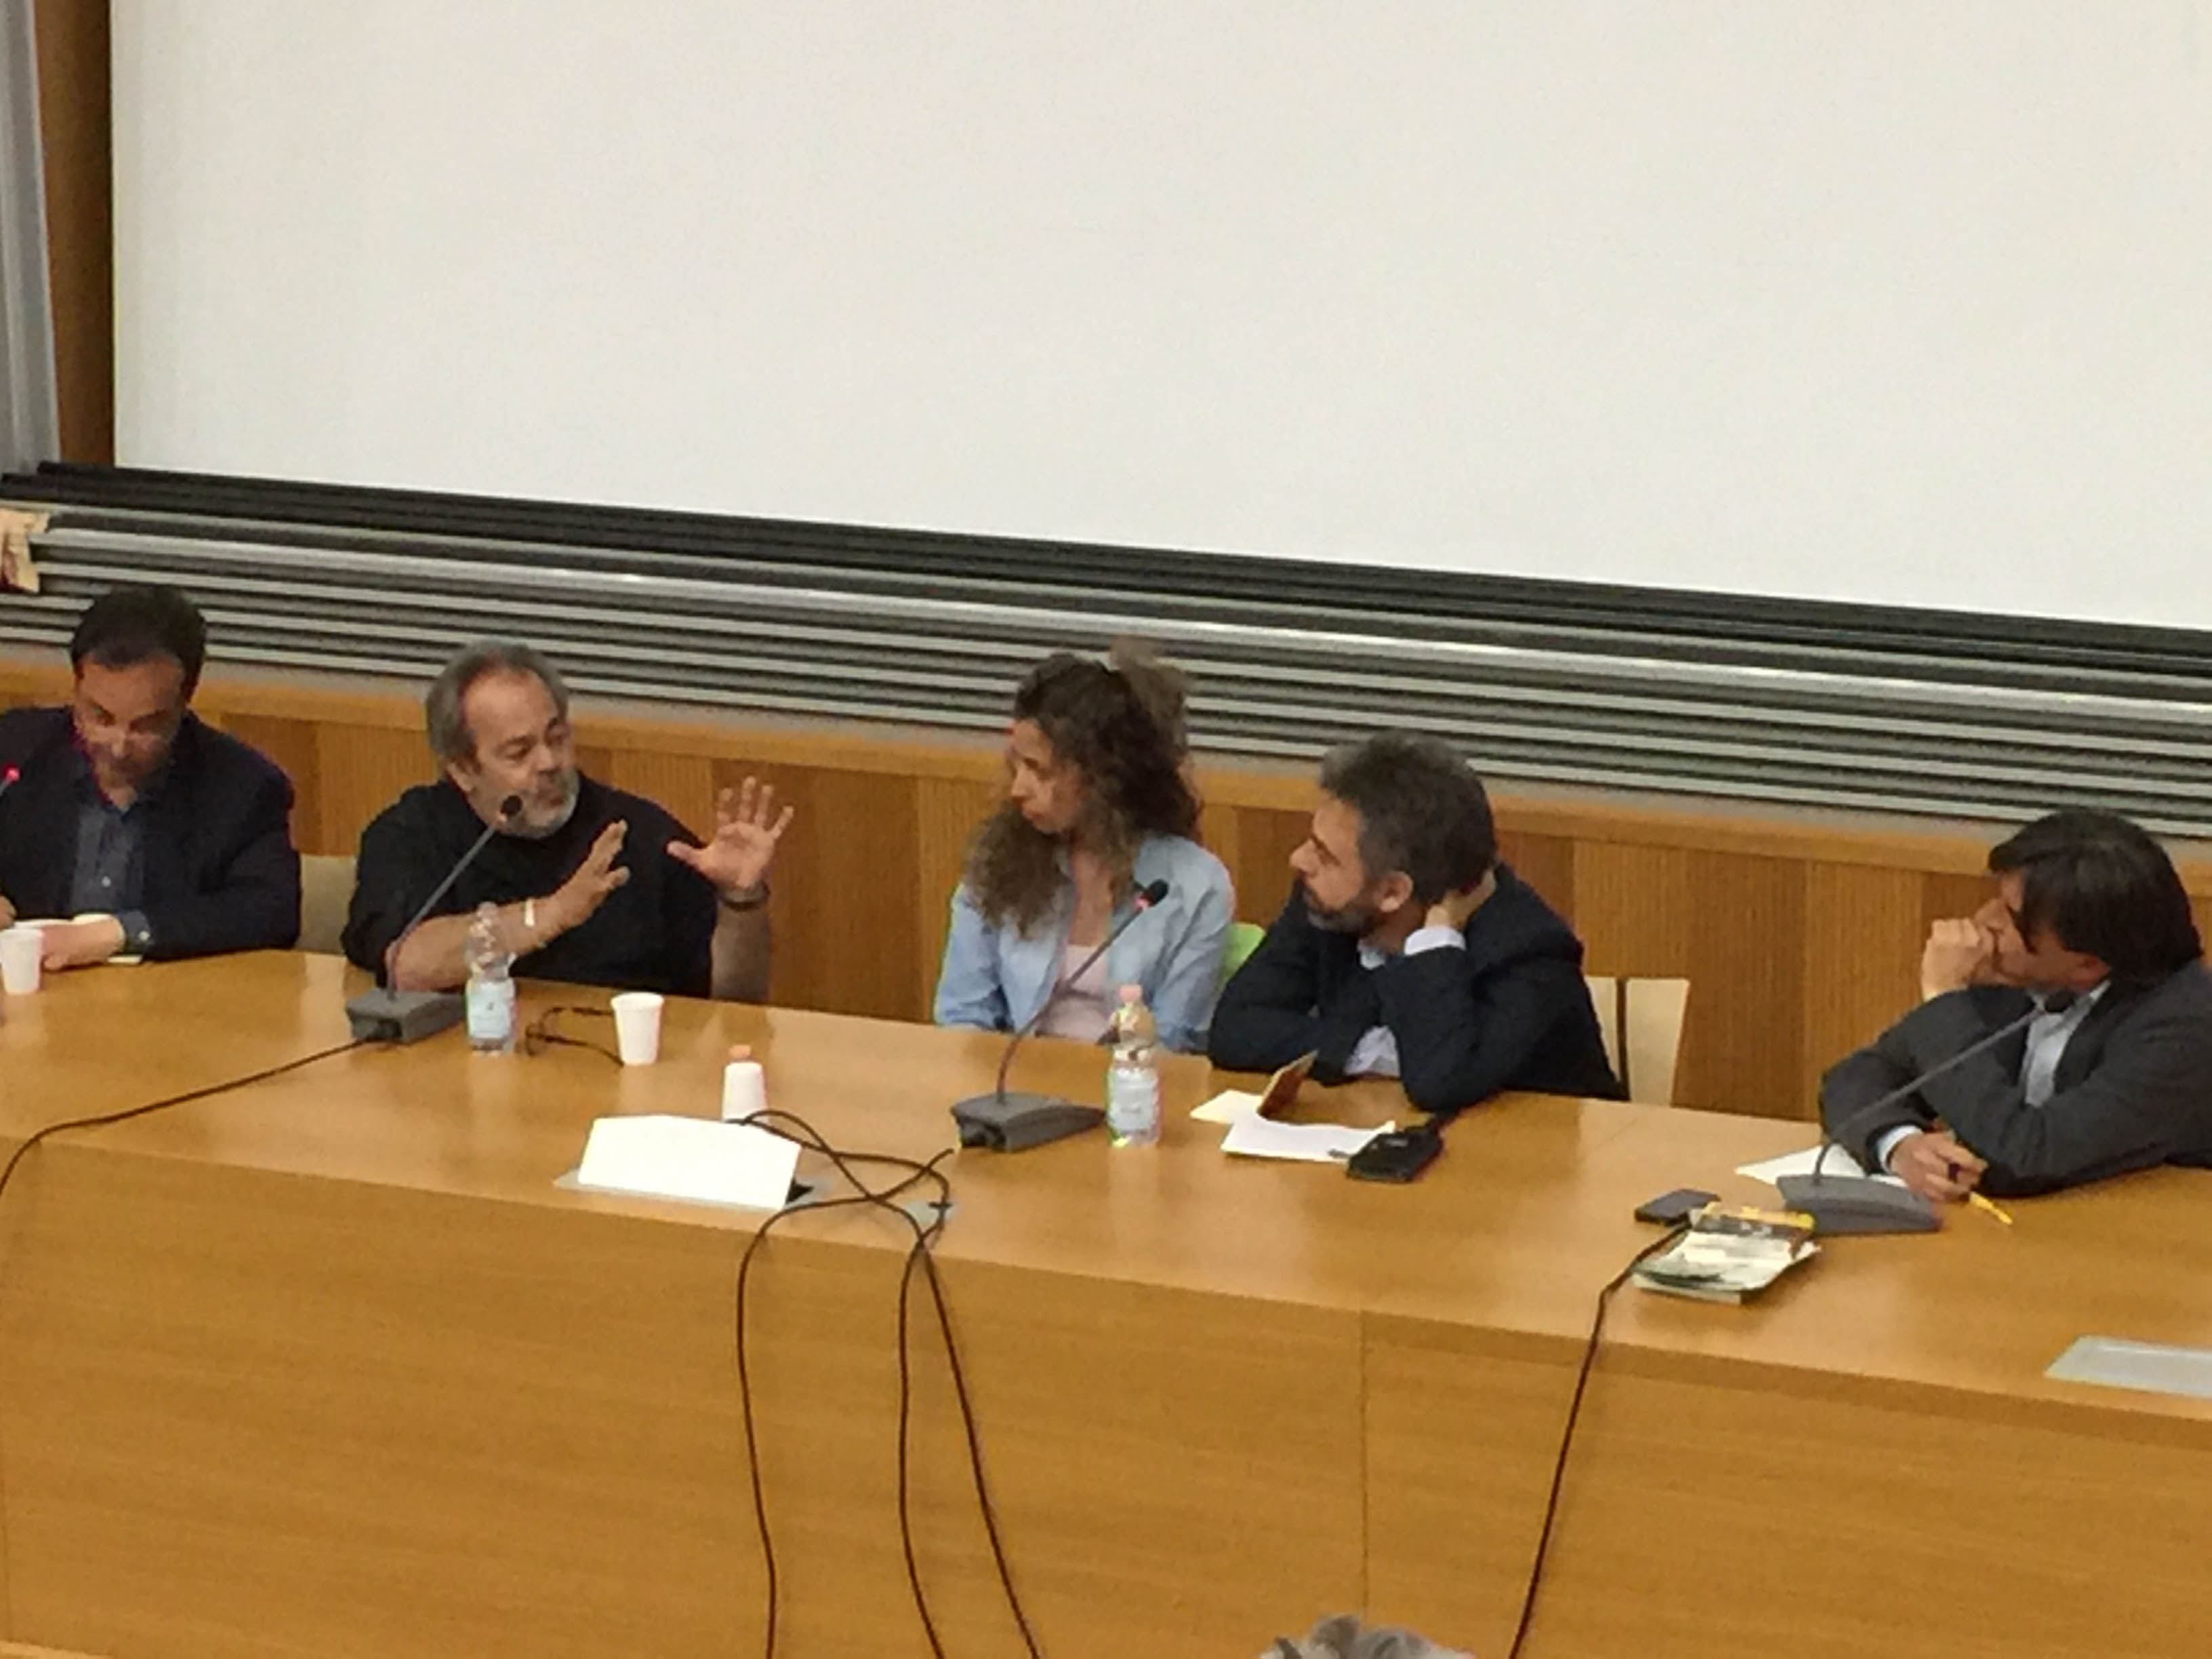
meeting, learning, seminar, academic conference